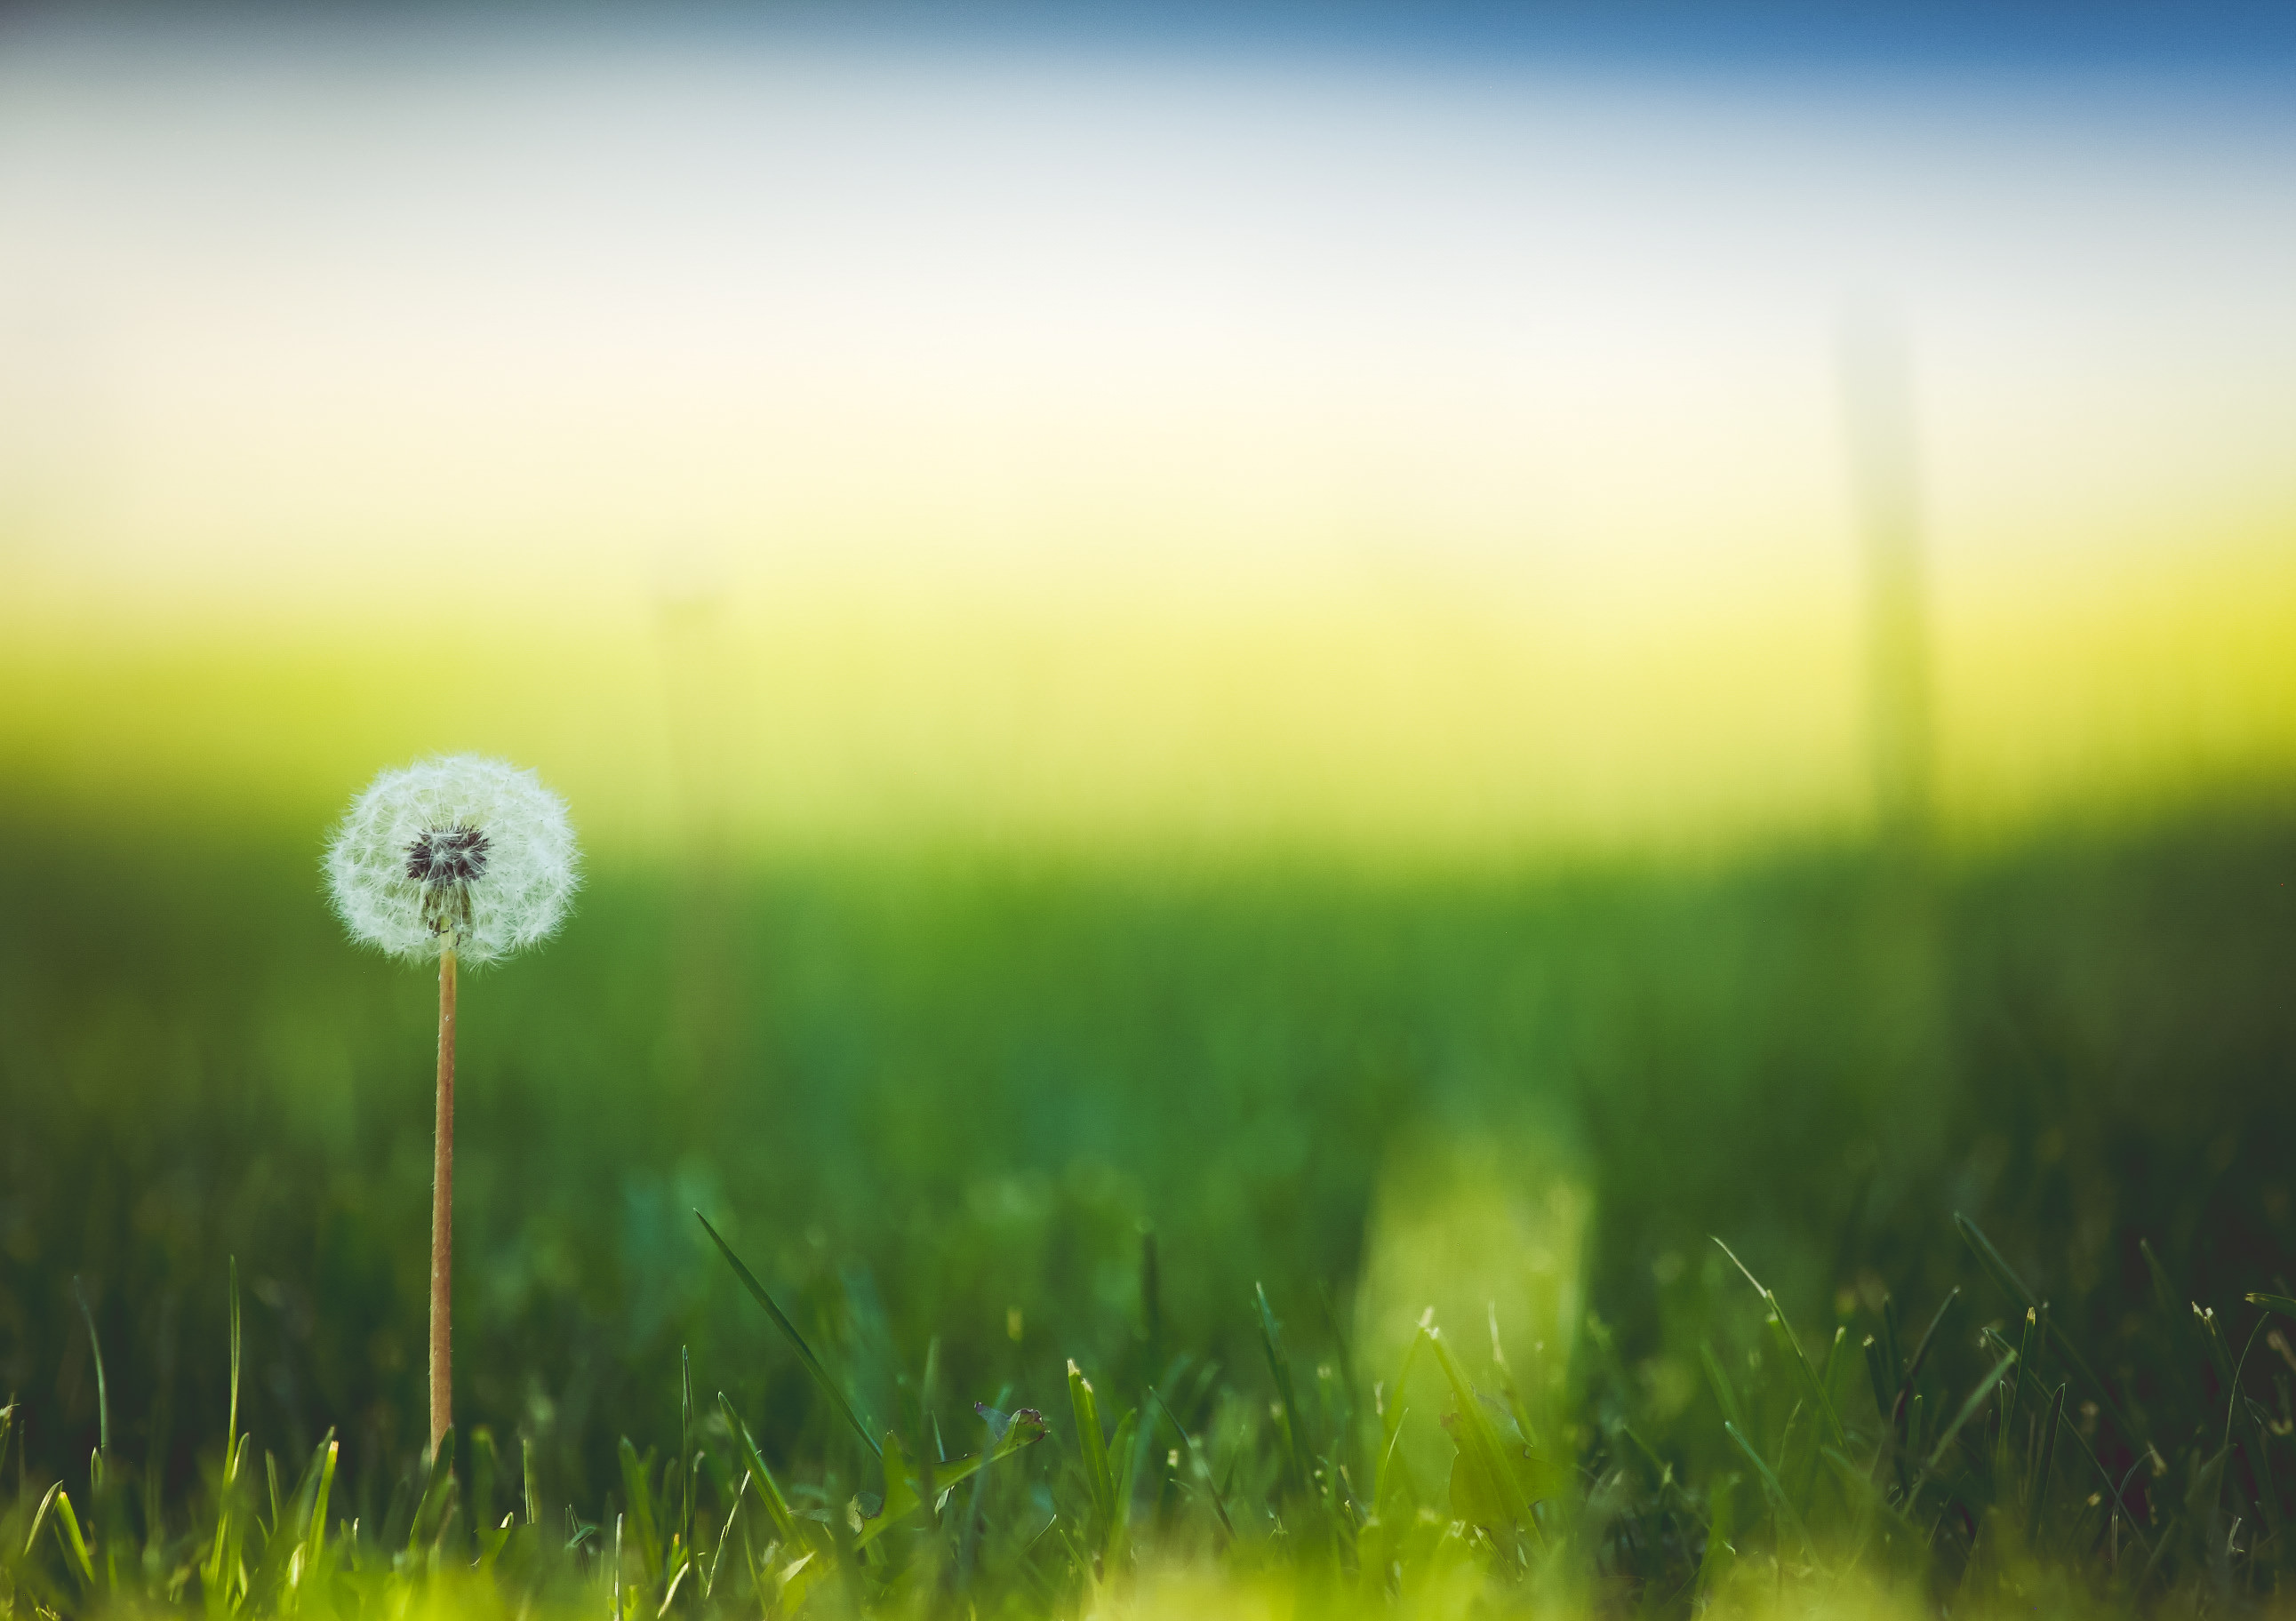
nature, grass, horizon, blossom, dew, light, cloud, plant, sky, sun, sunrise, sunset, field, lawn, meadow, dandelion, prairie, sunlight, morning, leaf, flower, bloom, green, reflection, flora, grassland, moisture, macro photography, hd wallpaper, natural environment, atmospheric phenomenon, grass family, computer wallpaper